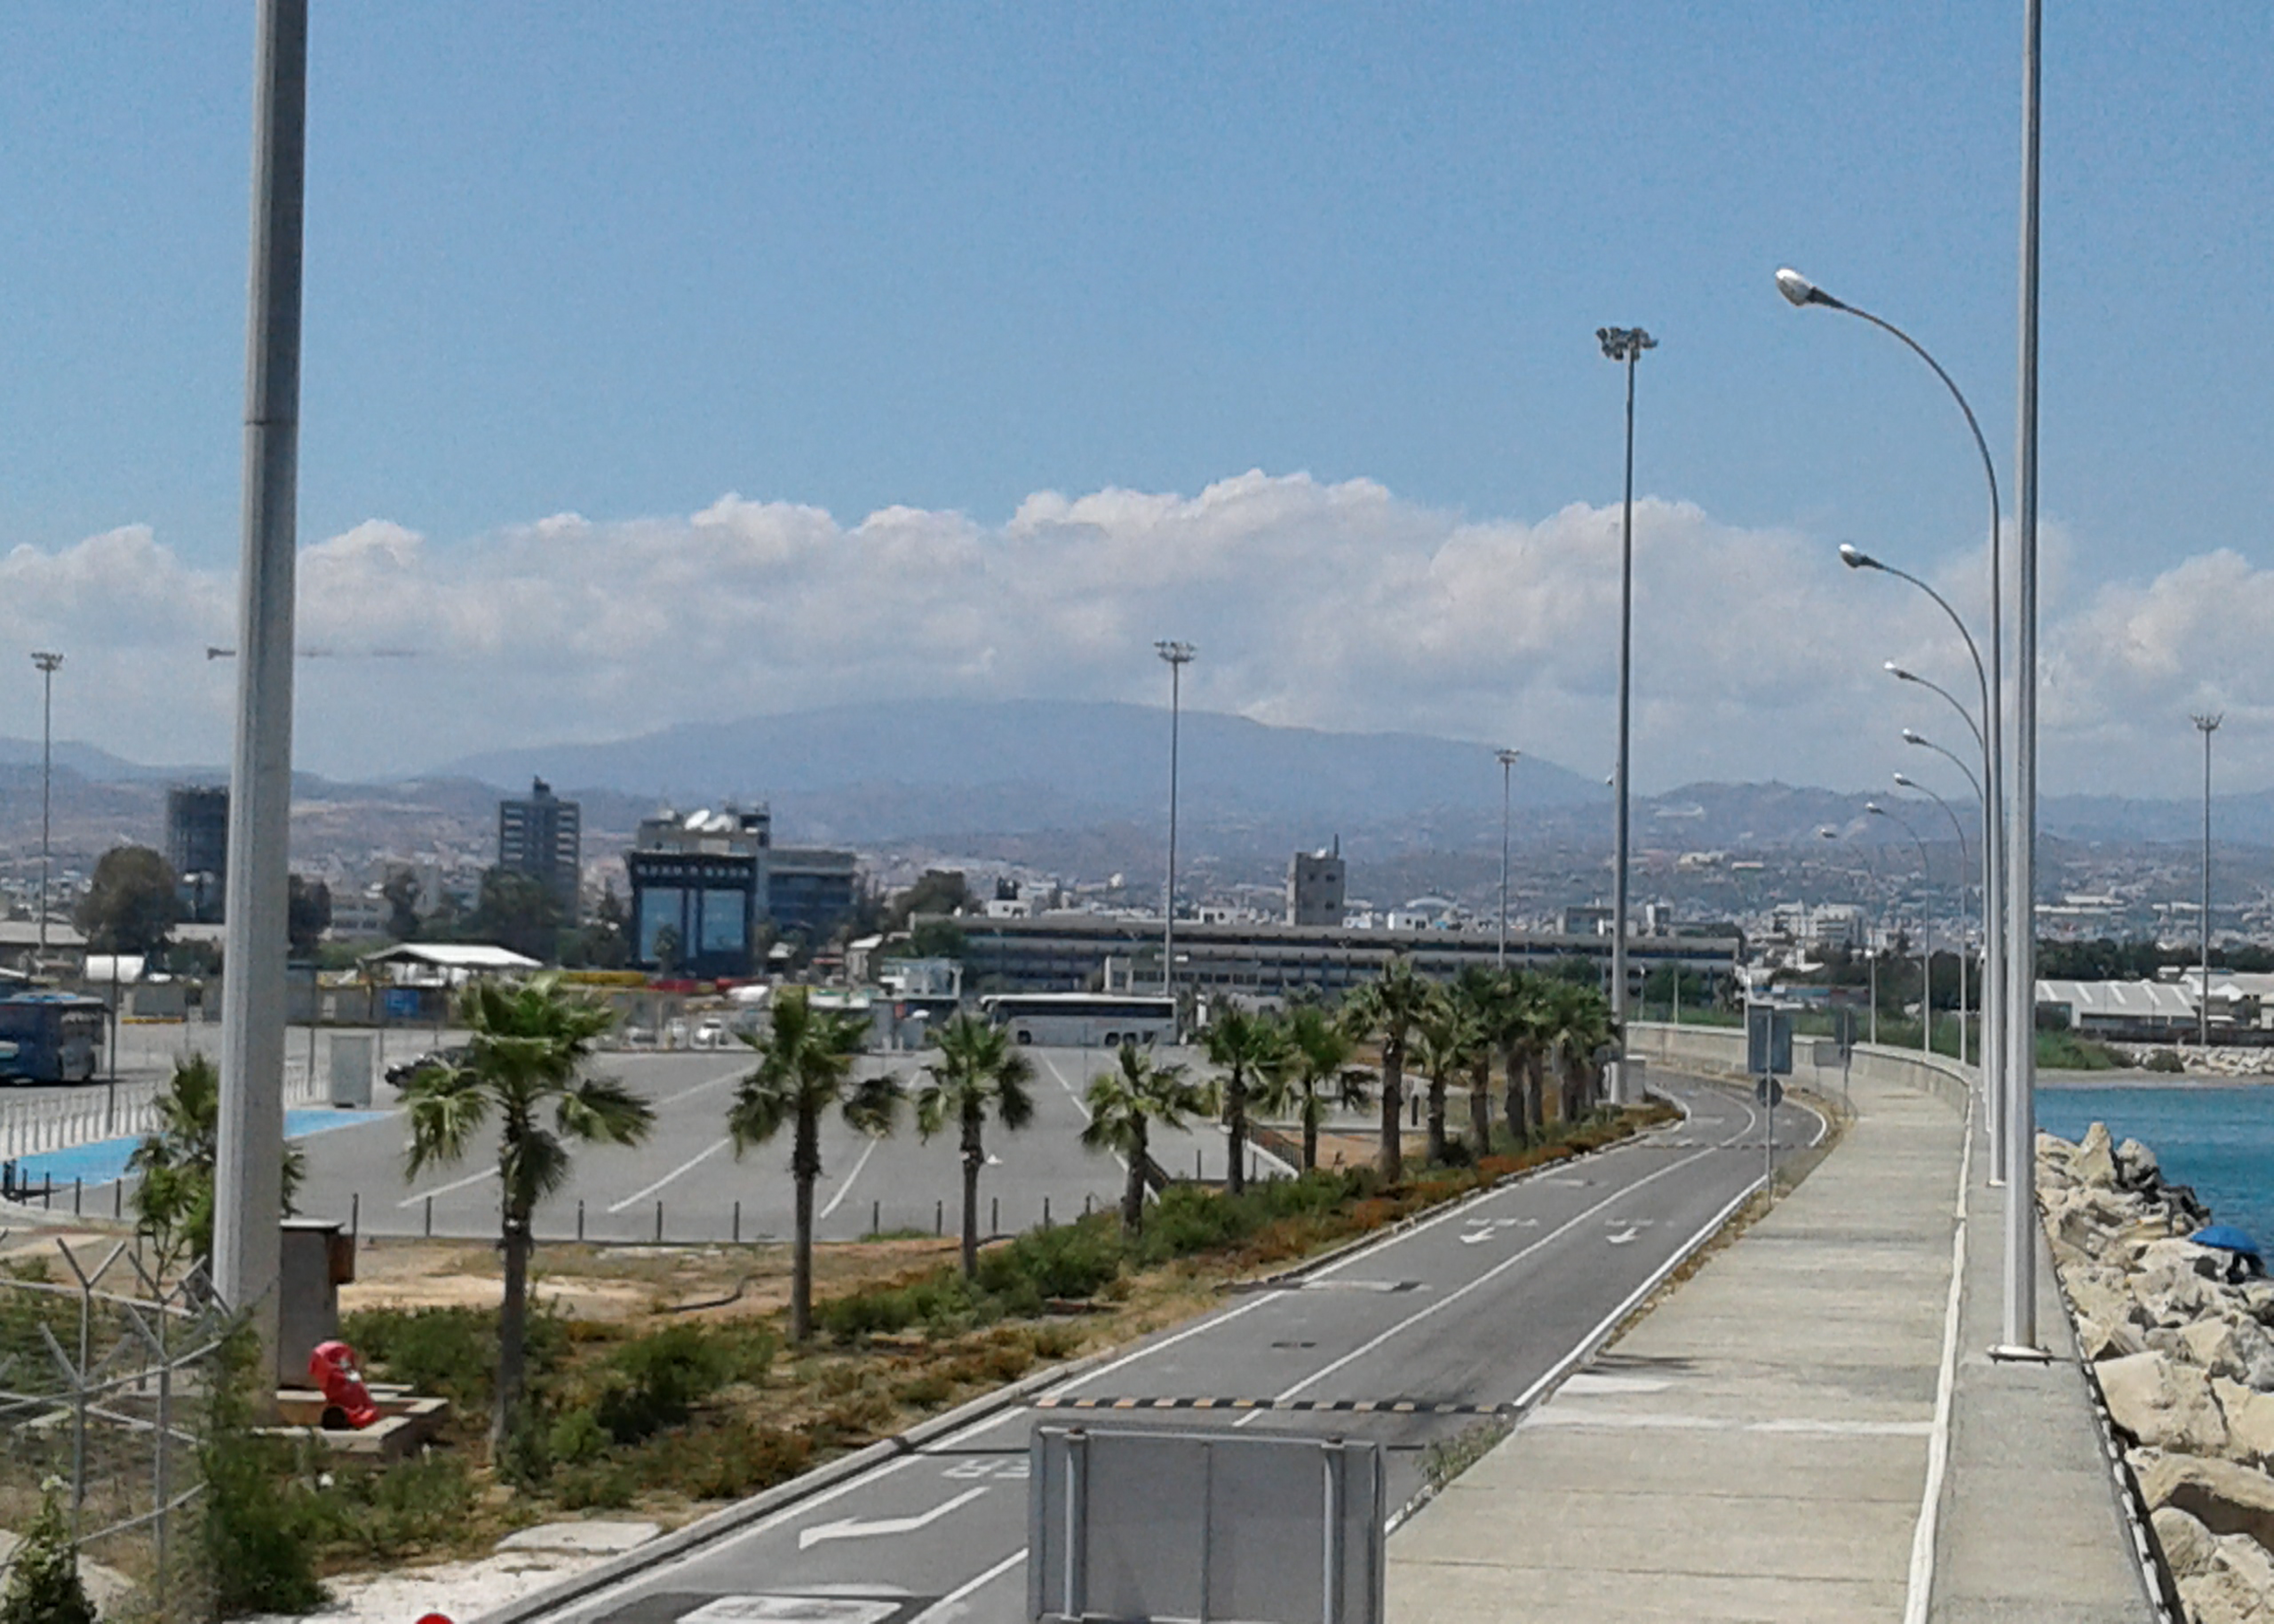
sky, clouds, buildings, parking, traffic, road, cloud, water, street light, plant, building, road surface, tree, city, thoroughfare, urban design, metropolitan area, urban area, pole, tower, palm tree, window, walkway, nonbuilding structure, public utility, bridge, ocean, concrete bridge, street, asphalt, light fixture, overpass, horizon, mixed use, lane, fixed link, freeway, pedestrian, boardwalk, highway, lake, tower block, intersection, transport, dock, coast, cityscape, electricity